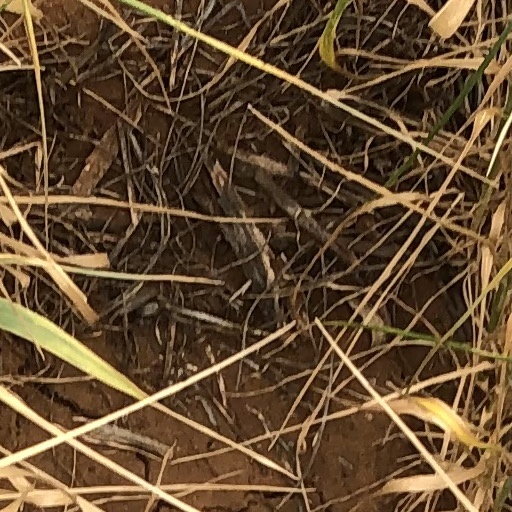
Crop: wheat